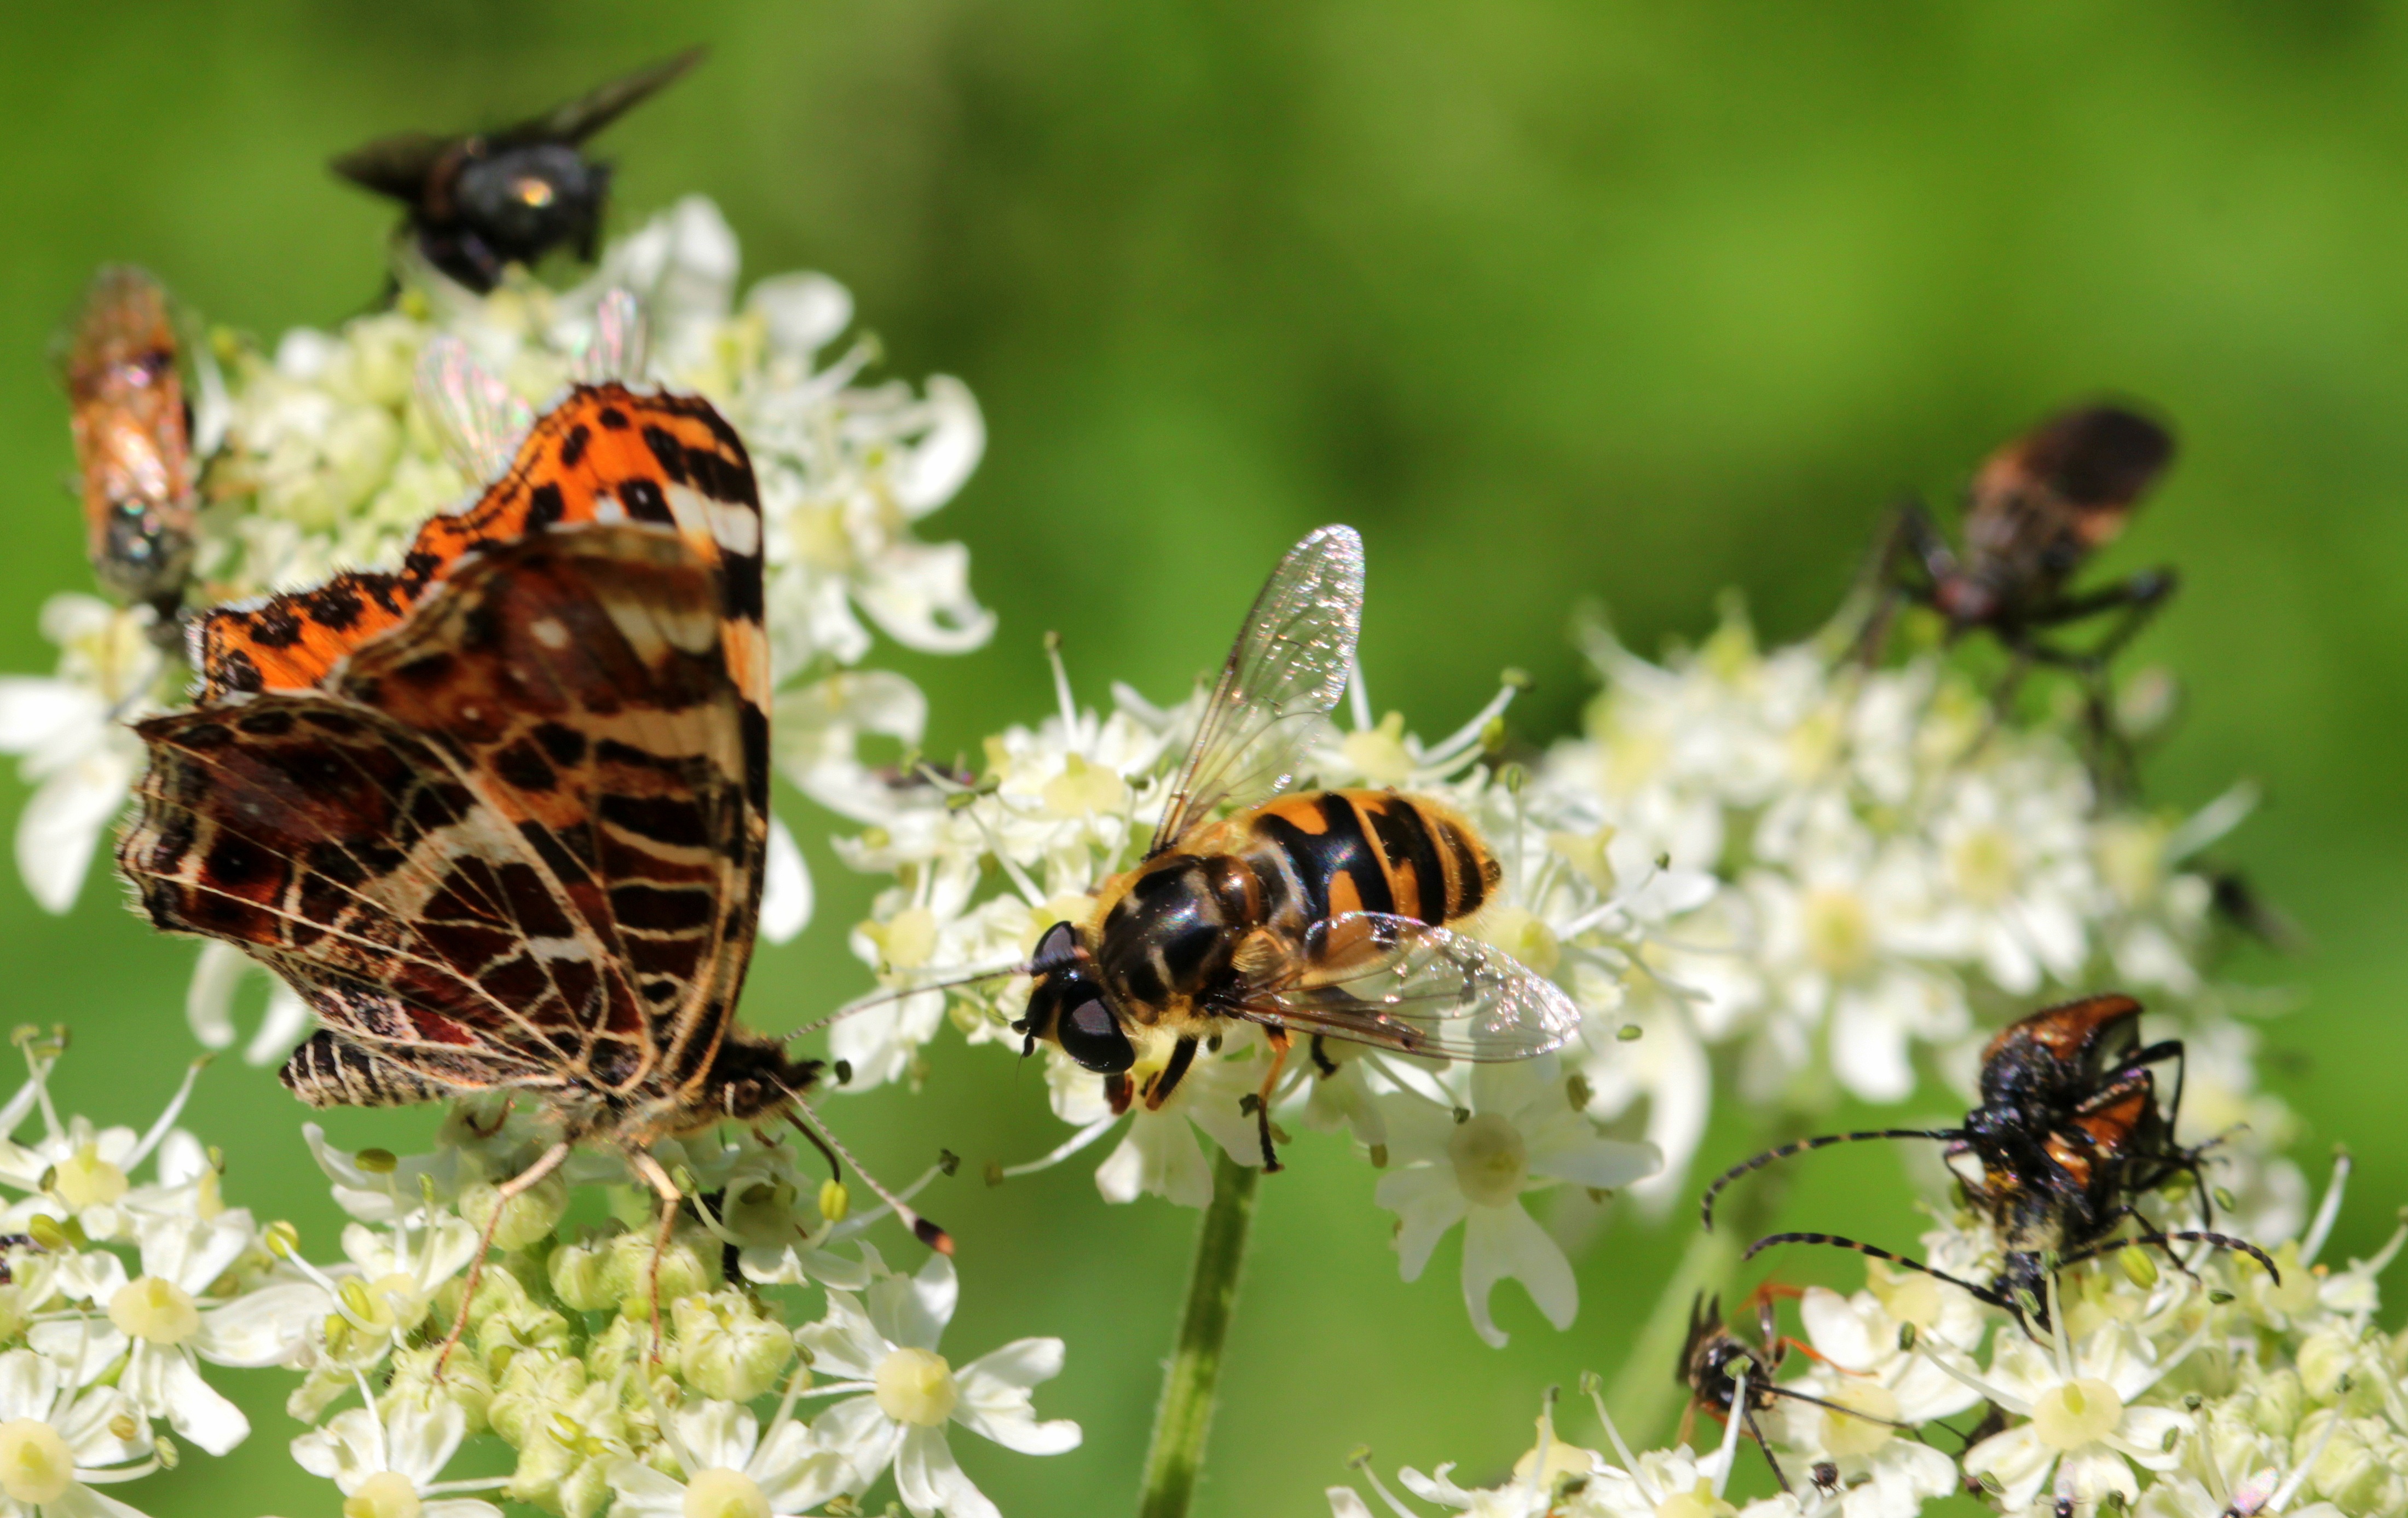
nature, flower, insect, community, butterfly, fauna, invertebrate, animals, wasp, foraging, nectar, macro photography, honey bee, polistes dominulus, european map, araschnia levana, house feldwespe, european map butterfly, on a white flower, small insects, membrane winged insect, moths and butterflies